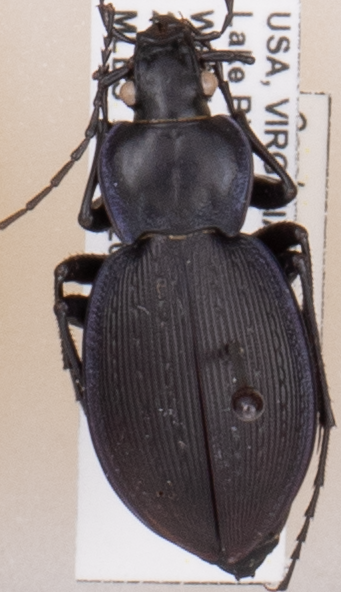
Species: Carabus goryi
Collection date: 2022-08-23
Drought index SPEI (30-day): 1.13
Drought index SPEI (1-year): -0.46
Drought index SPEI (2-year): -0.39